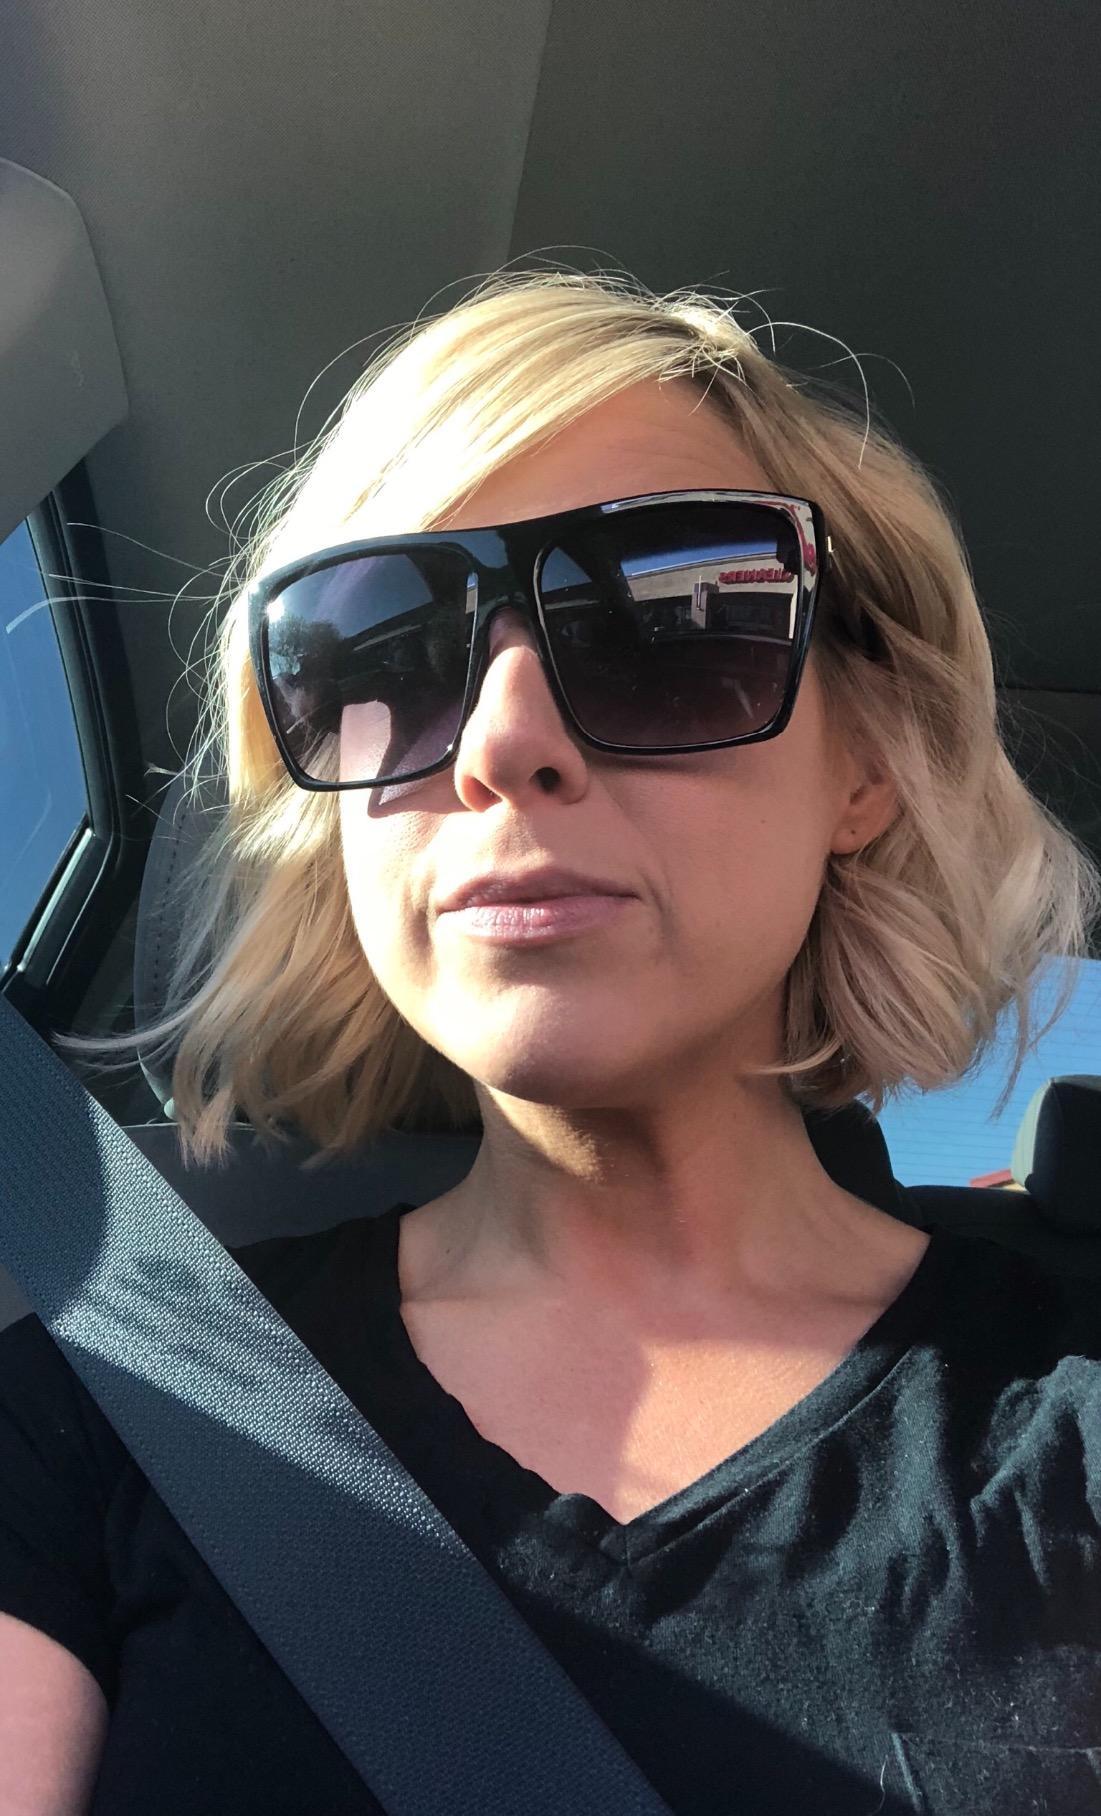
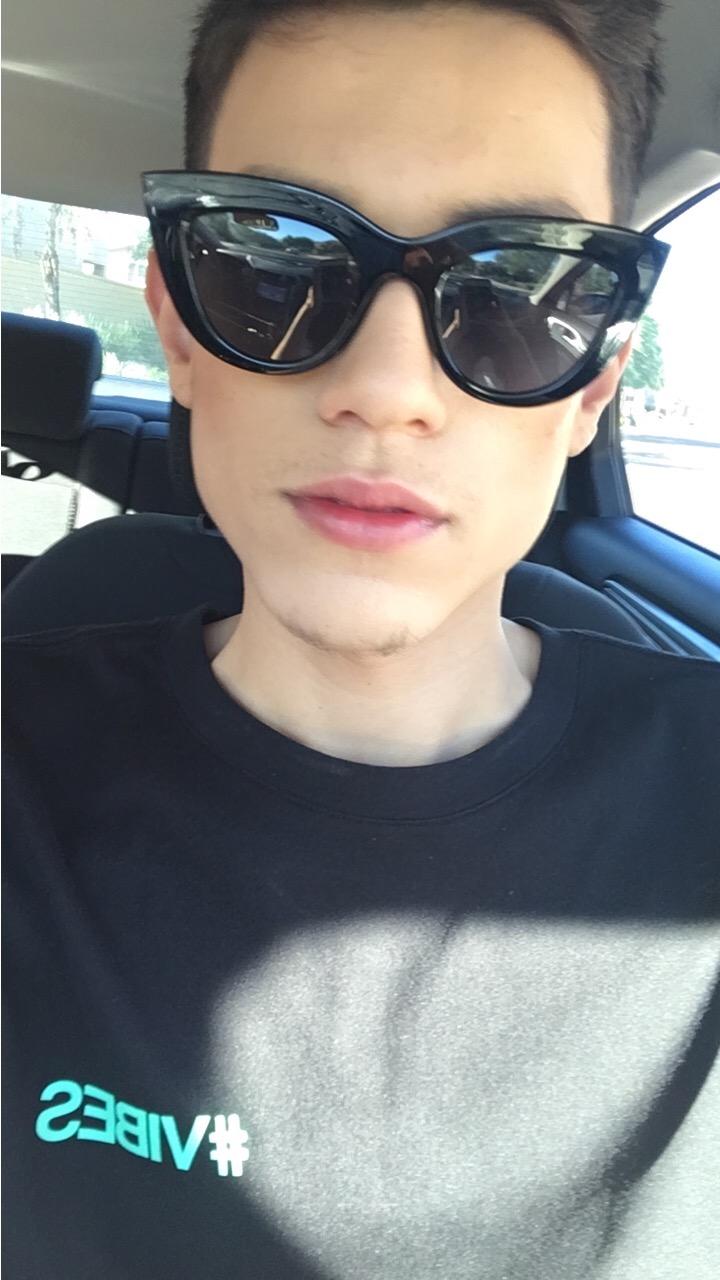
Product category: accessories_sunglasses
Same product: no